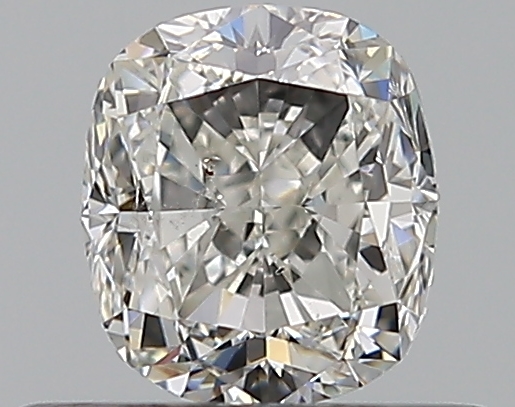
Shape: cushion
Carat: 0.5
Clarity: SI1
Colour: I
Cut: FG
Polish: EX
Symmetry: VG
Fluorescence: F
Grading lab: GIA
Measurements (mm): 4.65 x 4.12 x 3.07